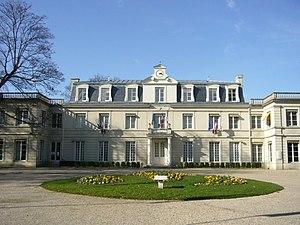
Hôtel de Ville de Sartrouville.
Sartrouville est une commune française située dans les Yvelines, en région Île-de-France. Banlieue nord-ouest de Paris, elle est le chef-lieu du canton de Sartrouville, sur la Seine. Sartrouville est, par sa population, la deuxième commune des Yvelines après Versailles, avec 51 967 habitants au recensement de 2017.